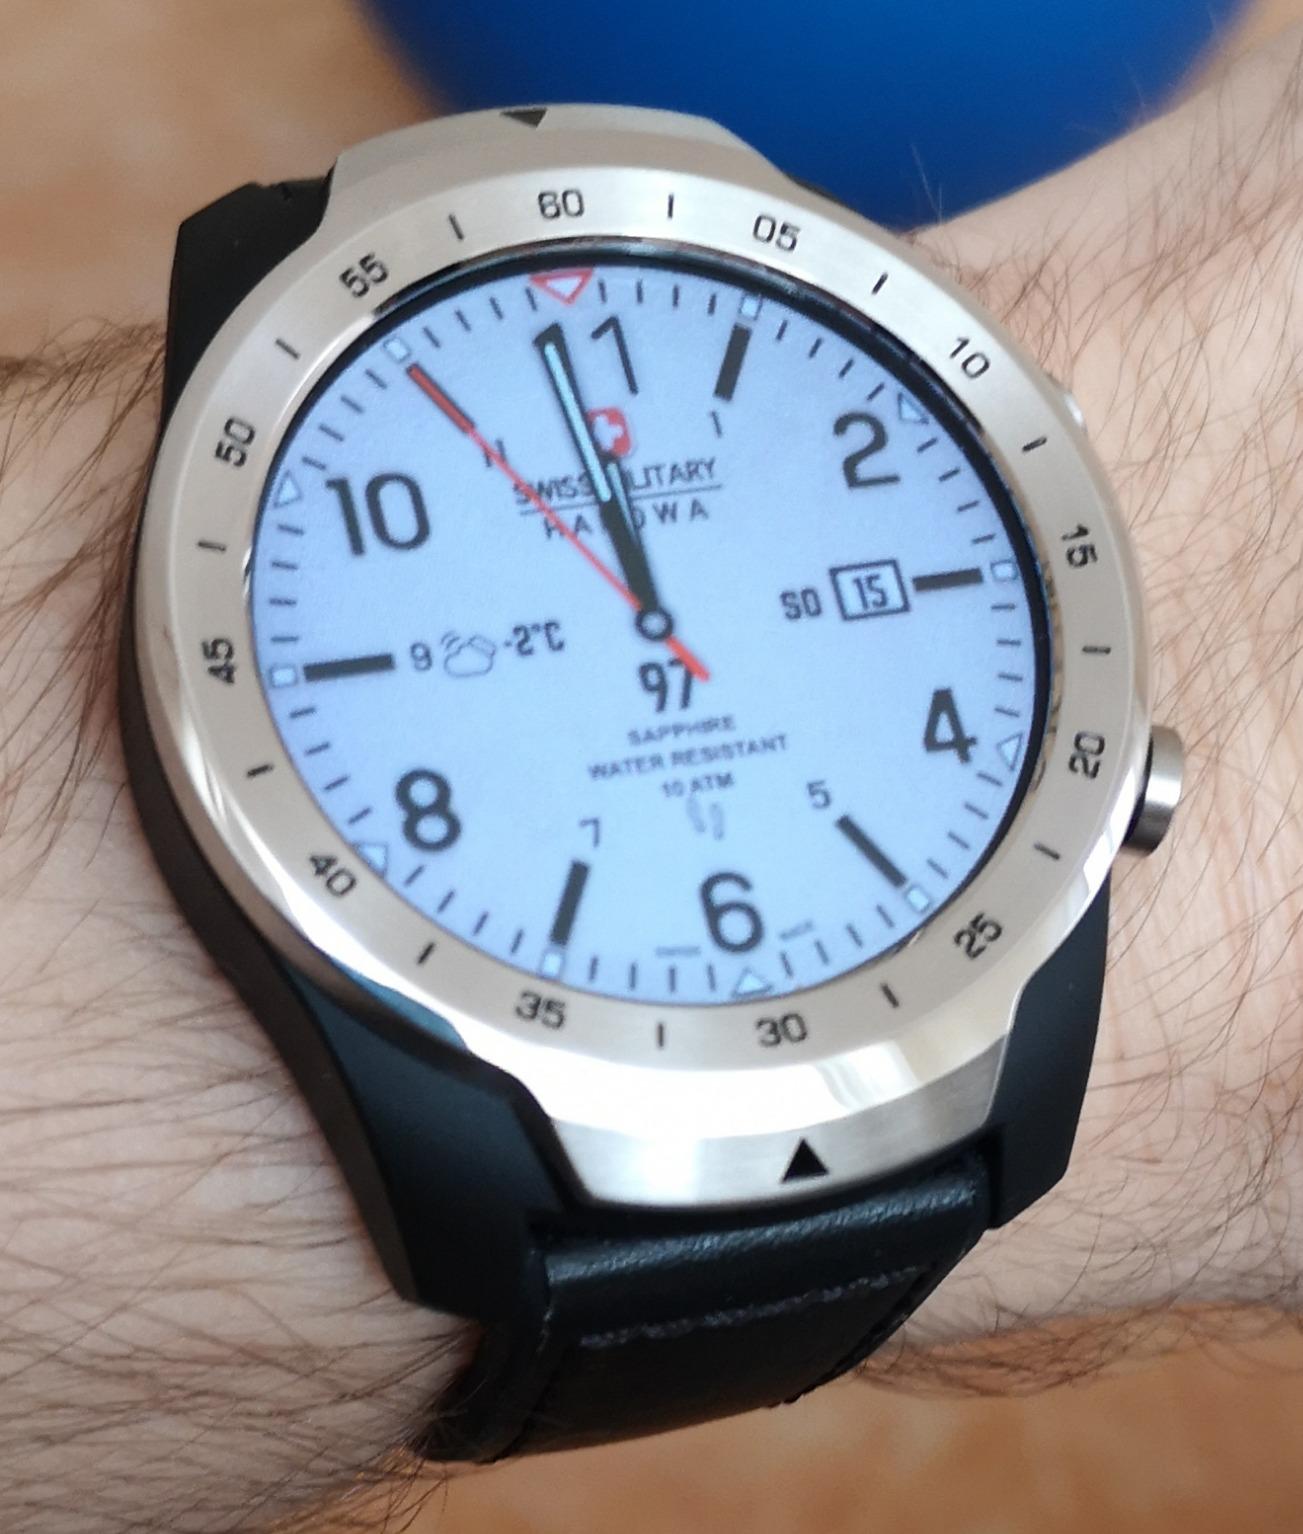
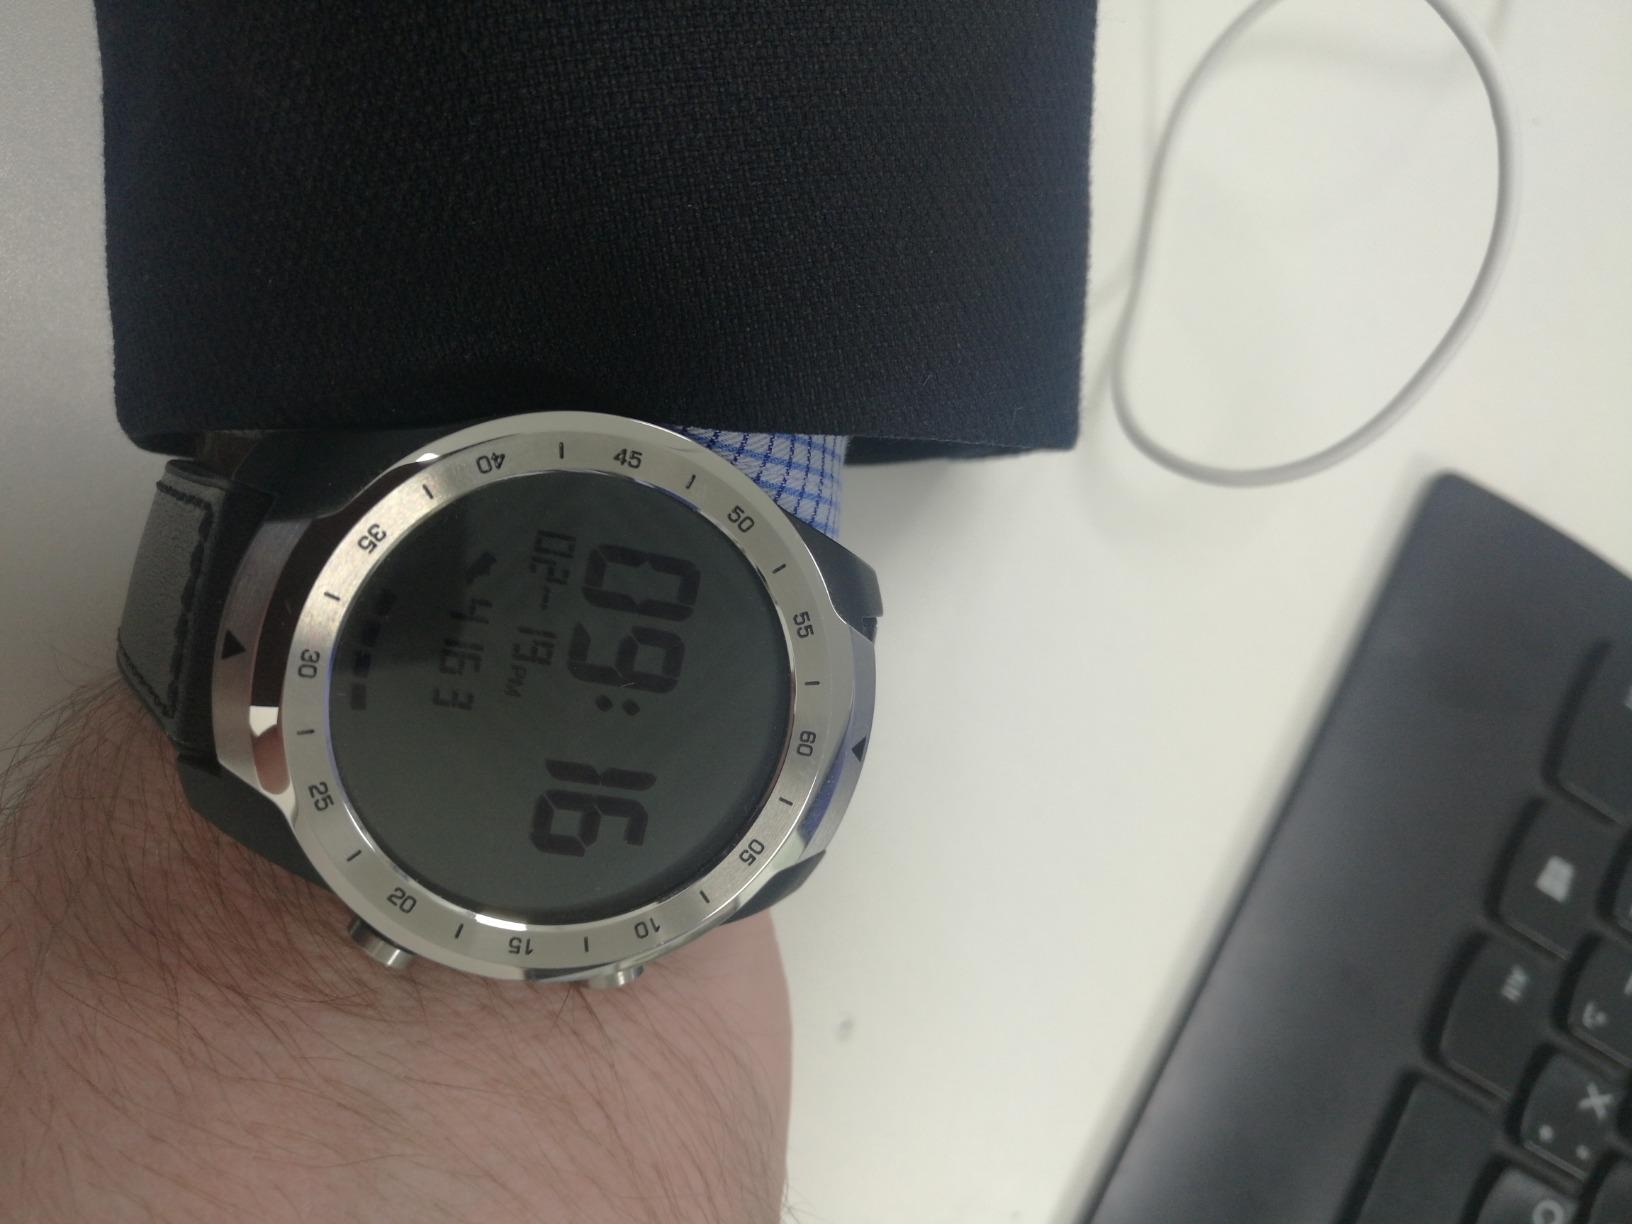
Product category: smartwatch
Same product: yes